Dales pony

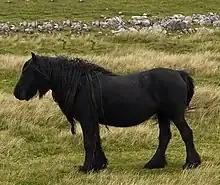
Near Wild Boar Fell, in the Yorkshire Dales National Park

Horses have been present and used in the Dales area from early times. Horse remains dating to Roman times were found in the Ribchester area of the Dales, during North Pennines Archaeology's excavations at land behind the Black Bull Inn in 2009. The Romans themselves named an ancient British tribe to the east of the Pennines the "Gabrantovici", or 'horse-riding warriors'. The history of the modern Dales Pony is strongly linked to the history of lead mining in the Dales area of England, which stretches from the Derbyshire peaks to the Scottish borders. Lead has been mined in this area since Roman times, and Richard Scrope, then Chancellor of England, owned lead mines at Wensleydale in the 14th century. Iron ore, fuel for smelting, and finished lead were all carried on pack ponies, with each pony carrying up to at a time. Pack pony trains of up to 20 ponies worked 'loose' (not led), under the supervision of one mounted train leader.